Pietro Perna

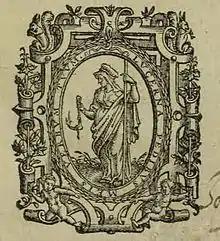
Perna's printer device

Pietro Perna (1519 – 16 August 1582) was an Italian printer, the leading printer of Late Renaissance Basel, the Erasmian crossroads between Italian Renaissance humanism and the Protestant Reformation. His books promoted the Italian heretical thinkers at the origins of Socinianism and the theory of Tolerance. He was a major publisher of Protestant historians like Flacius Illyricus and David Chytraeus and promoted the ars historica treatises of the period, notably the 18 "authores de historia" in Artis Historicae Penus (1579).